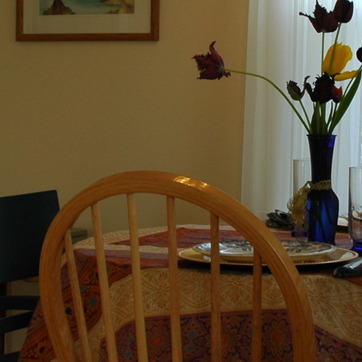
Material: wood